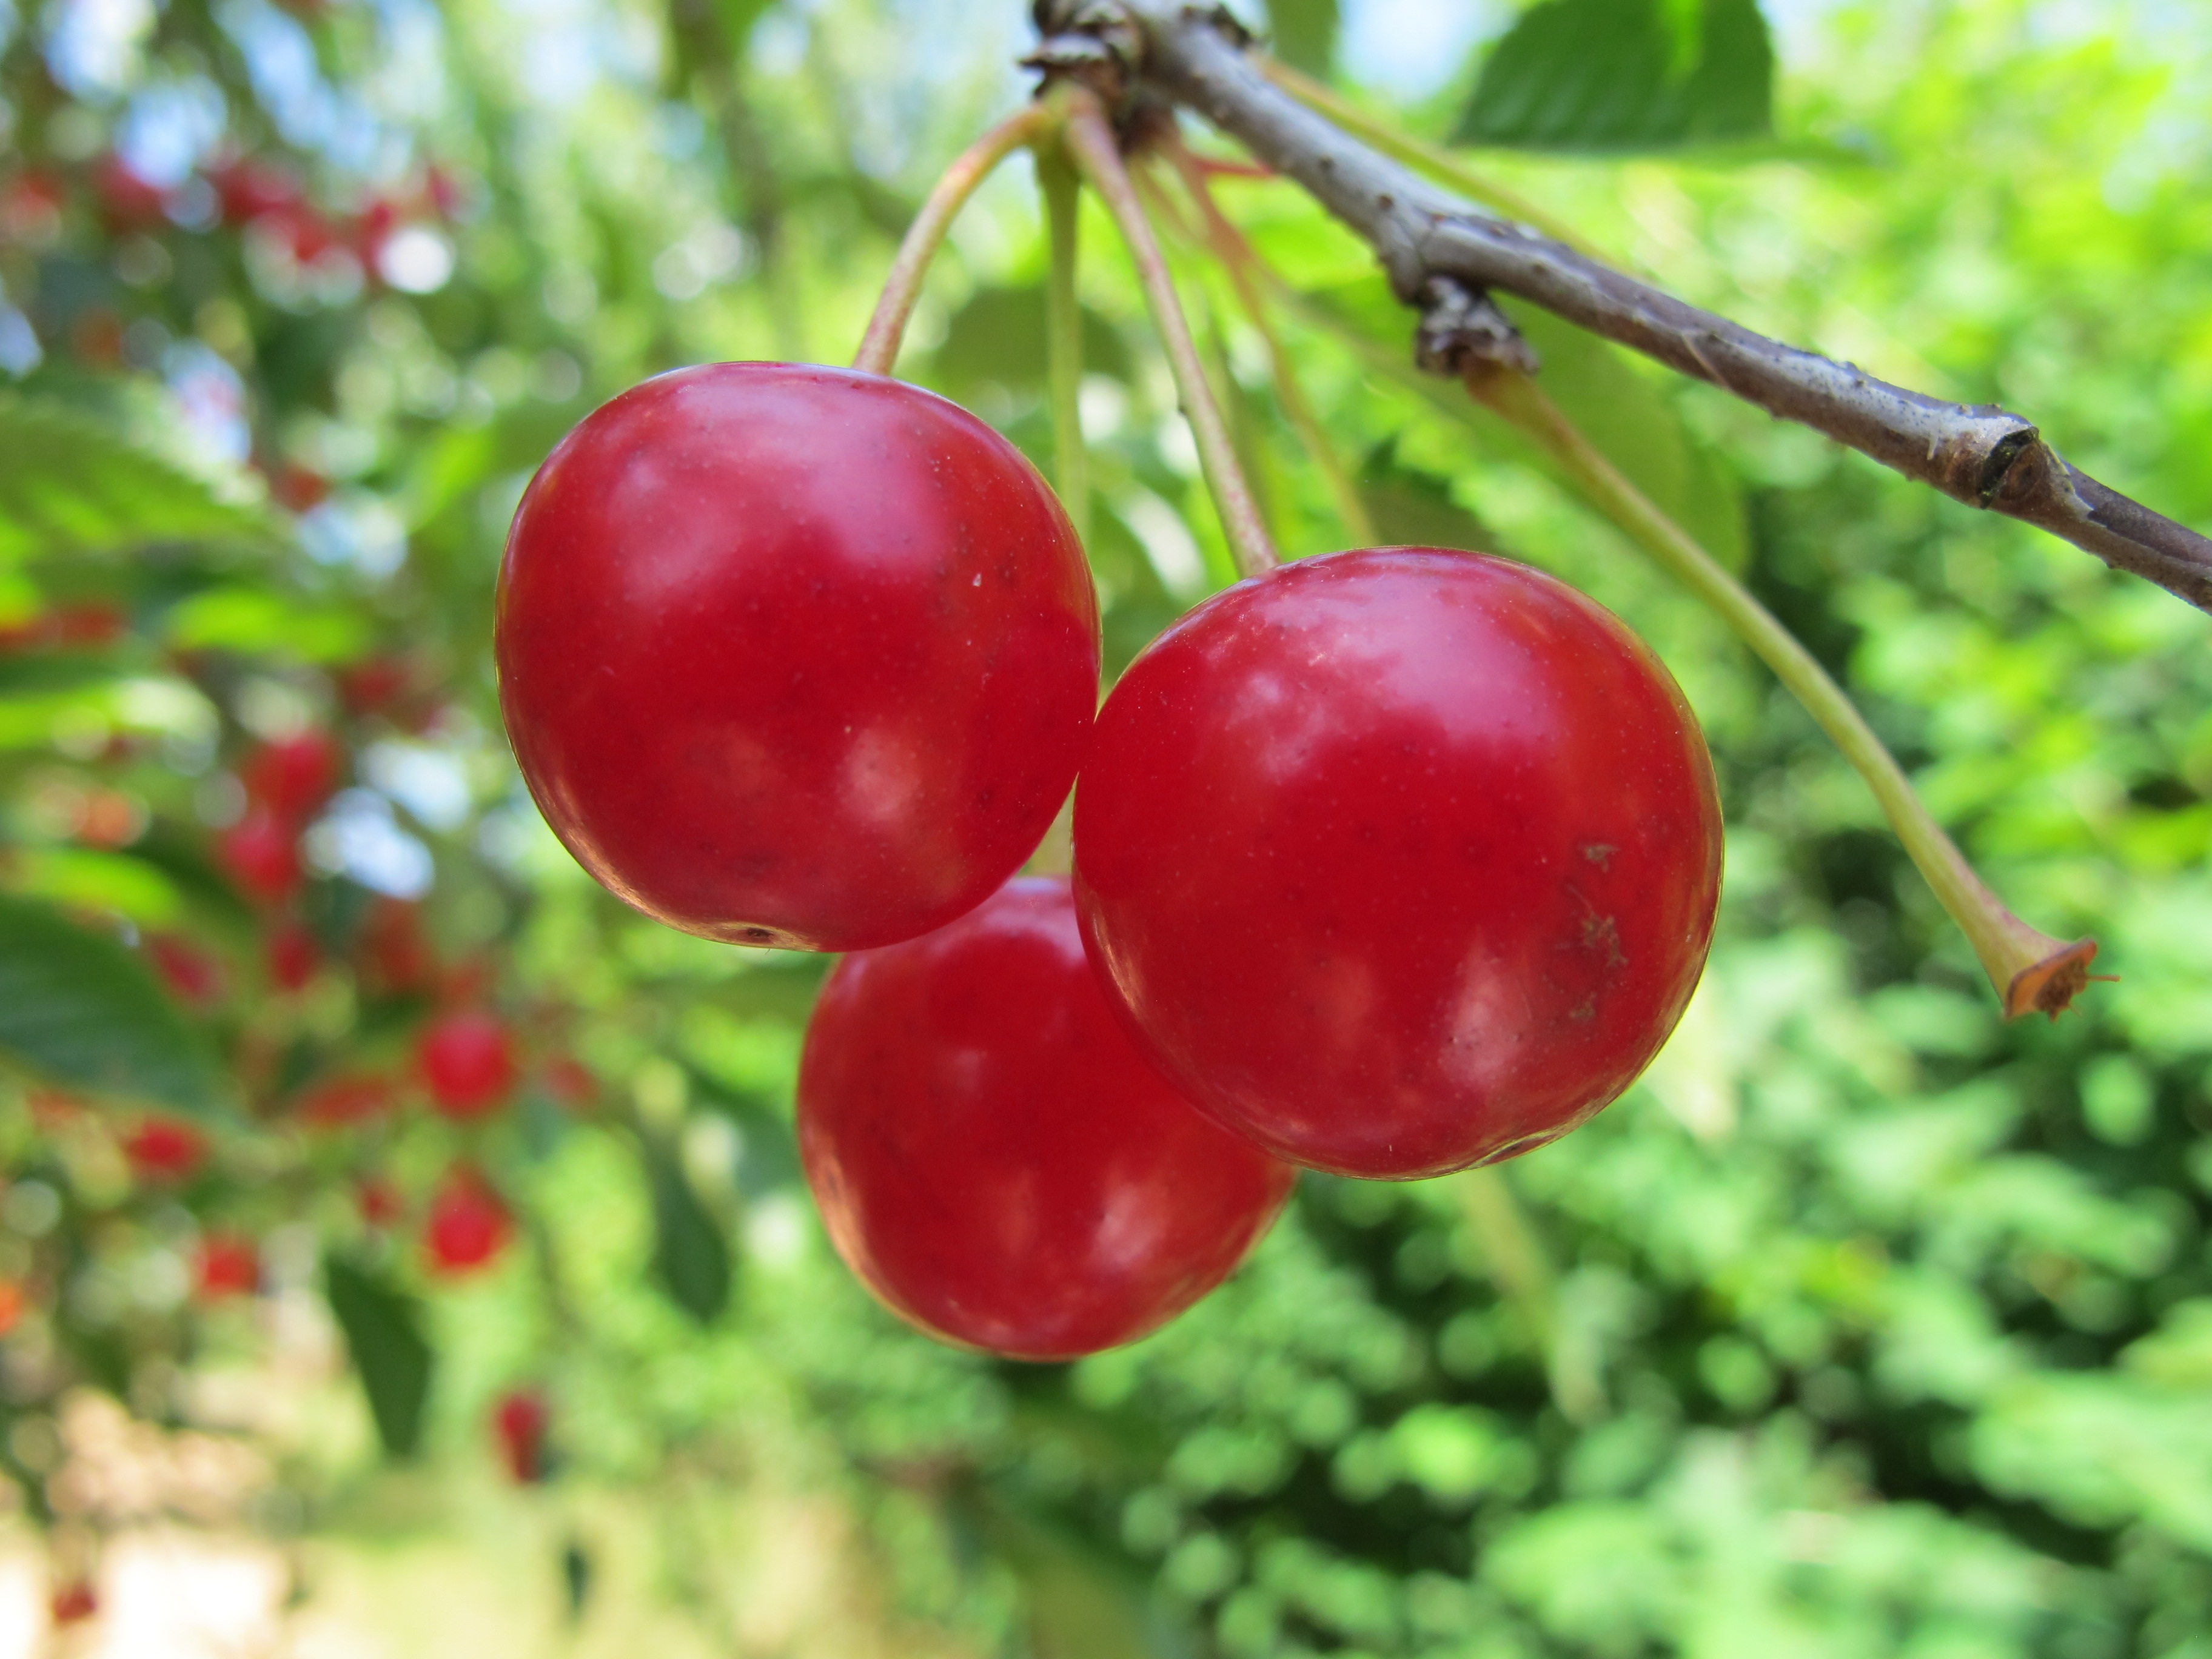
branch, plant, fruit, berry, flower, food, produce, garden, flora, shrub, cherry, cherries, rose hip, flowering plant, rose family, acerola, malpighia, red fruits, currant, lingonberry, land plant